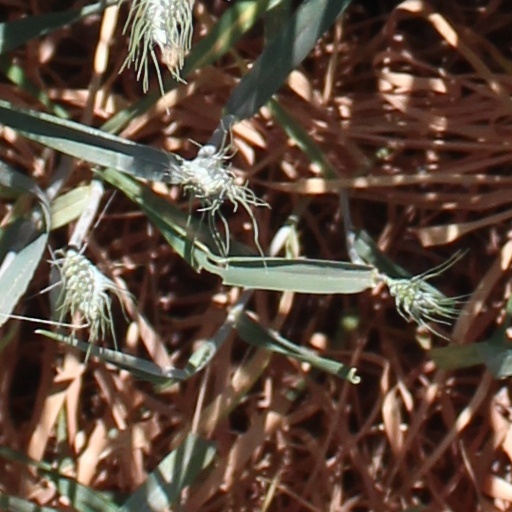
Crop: wheat